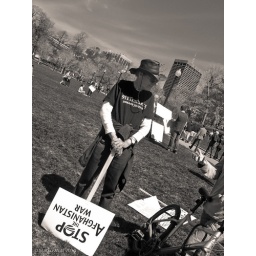
Man wears 911 Conspiracy theory tee shirt and has protest sign at Tea Part rally in Boston, MA